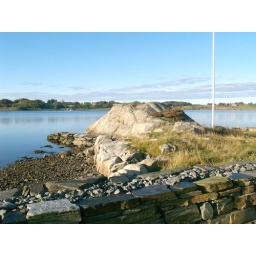
Looking from the back yard over the fjord and our big rock and flag pole